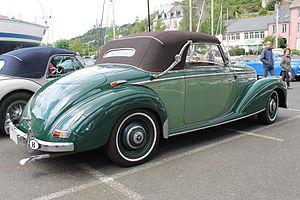
Mercedes-Benz 220 - Cabriolet A (W187)
La Mercedes-Benz 220 est une voiture de tourisme fabriqué par Mercedes-Benz entre 1951 et 1955.